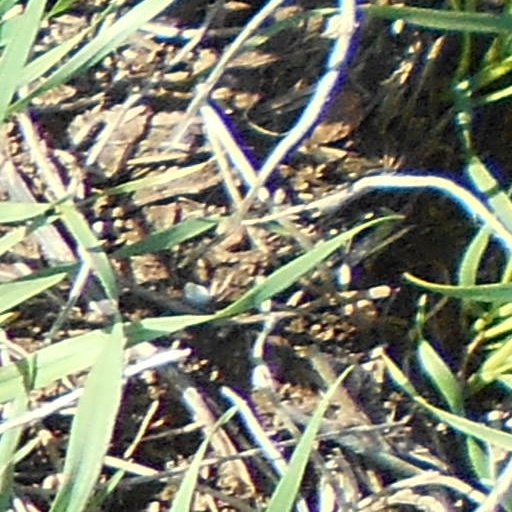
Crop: wheat